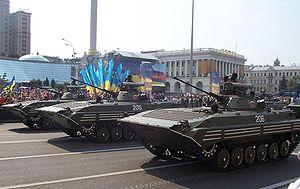
Krechtchatyk est la principale rue de la ville de Kiev, en Ukraine.